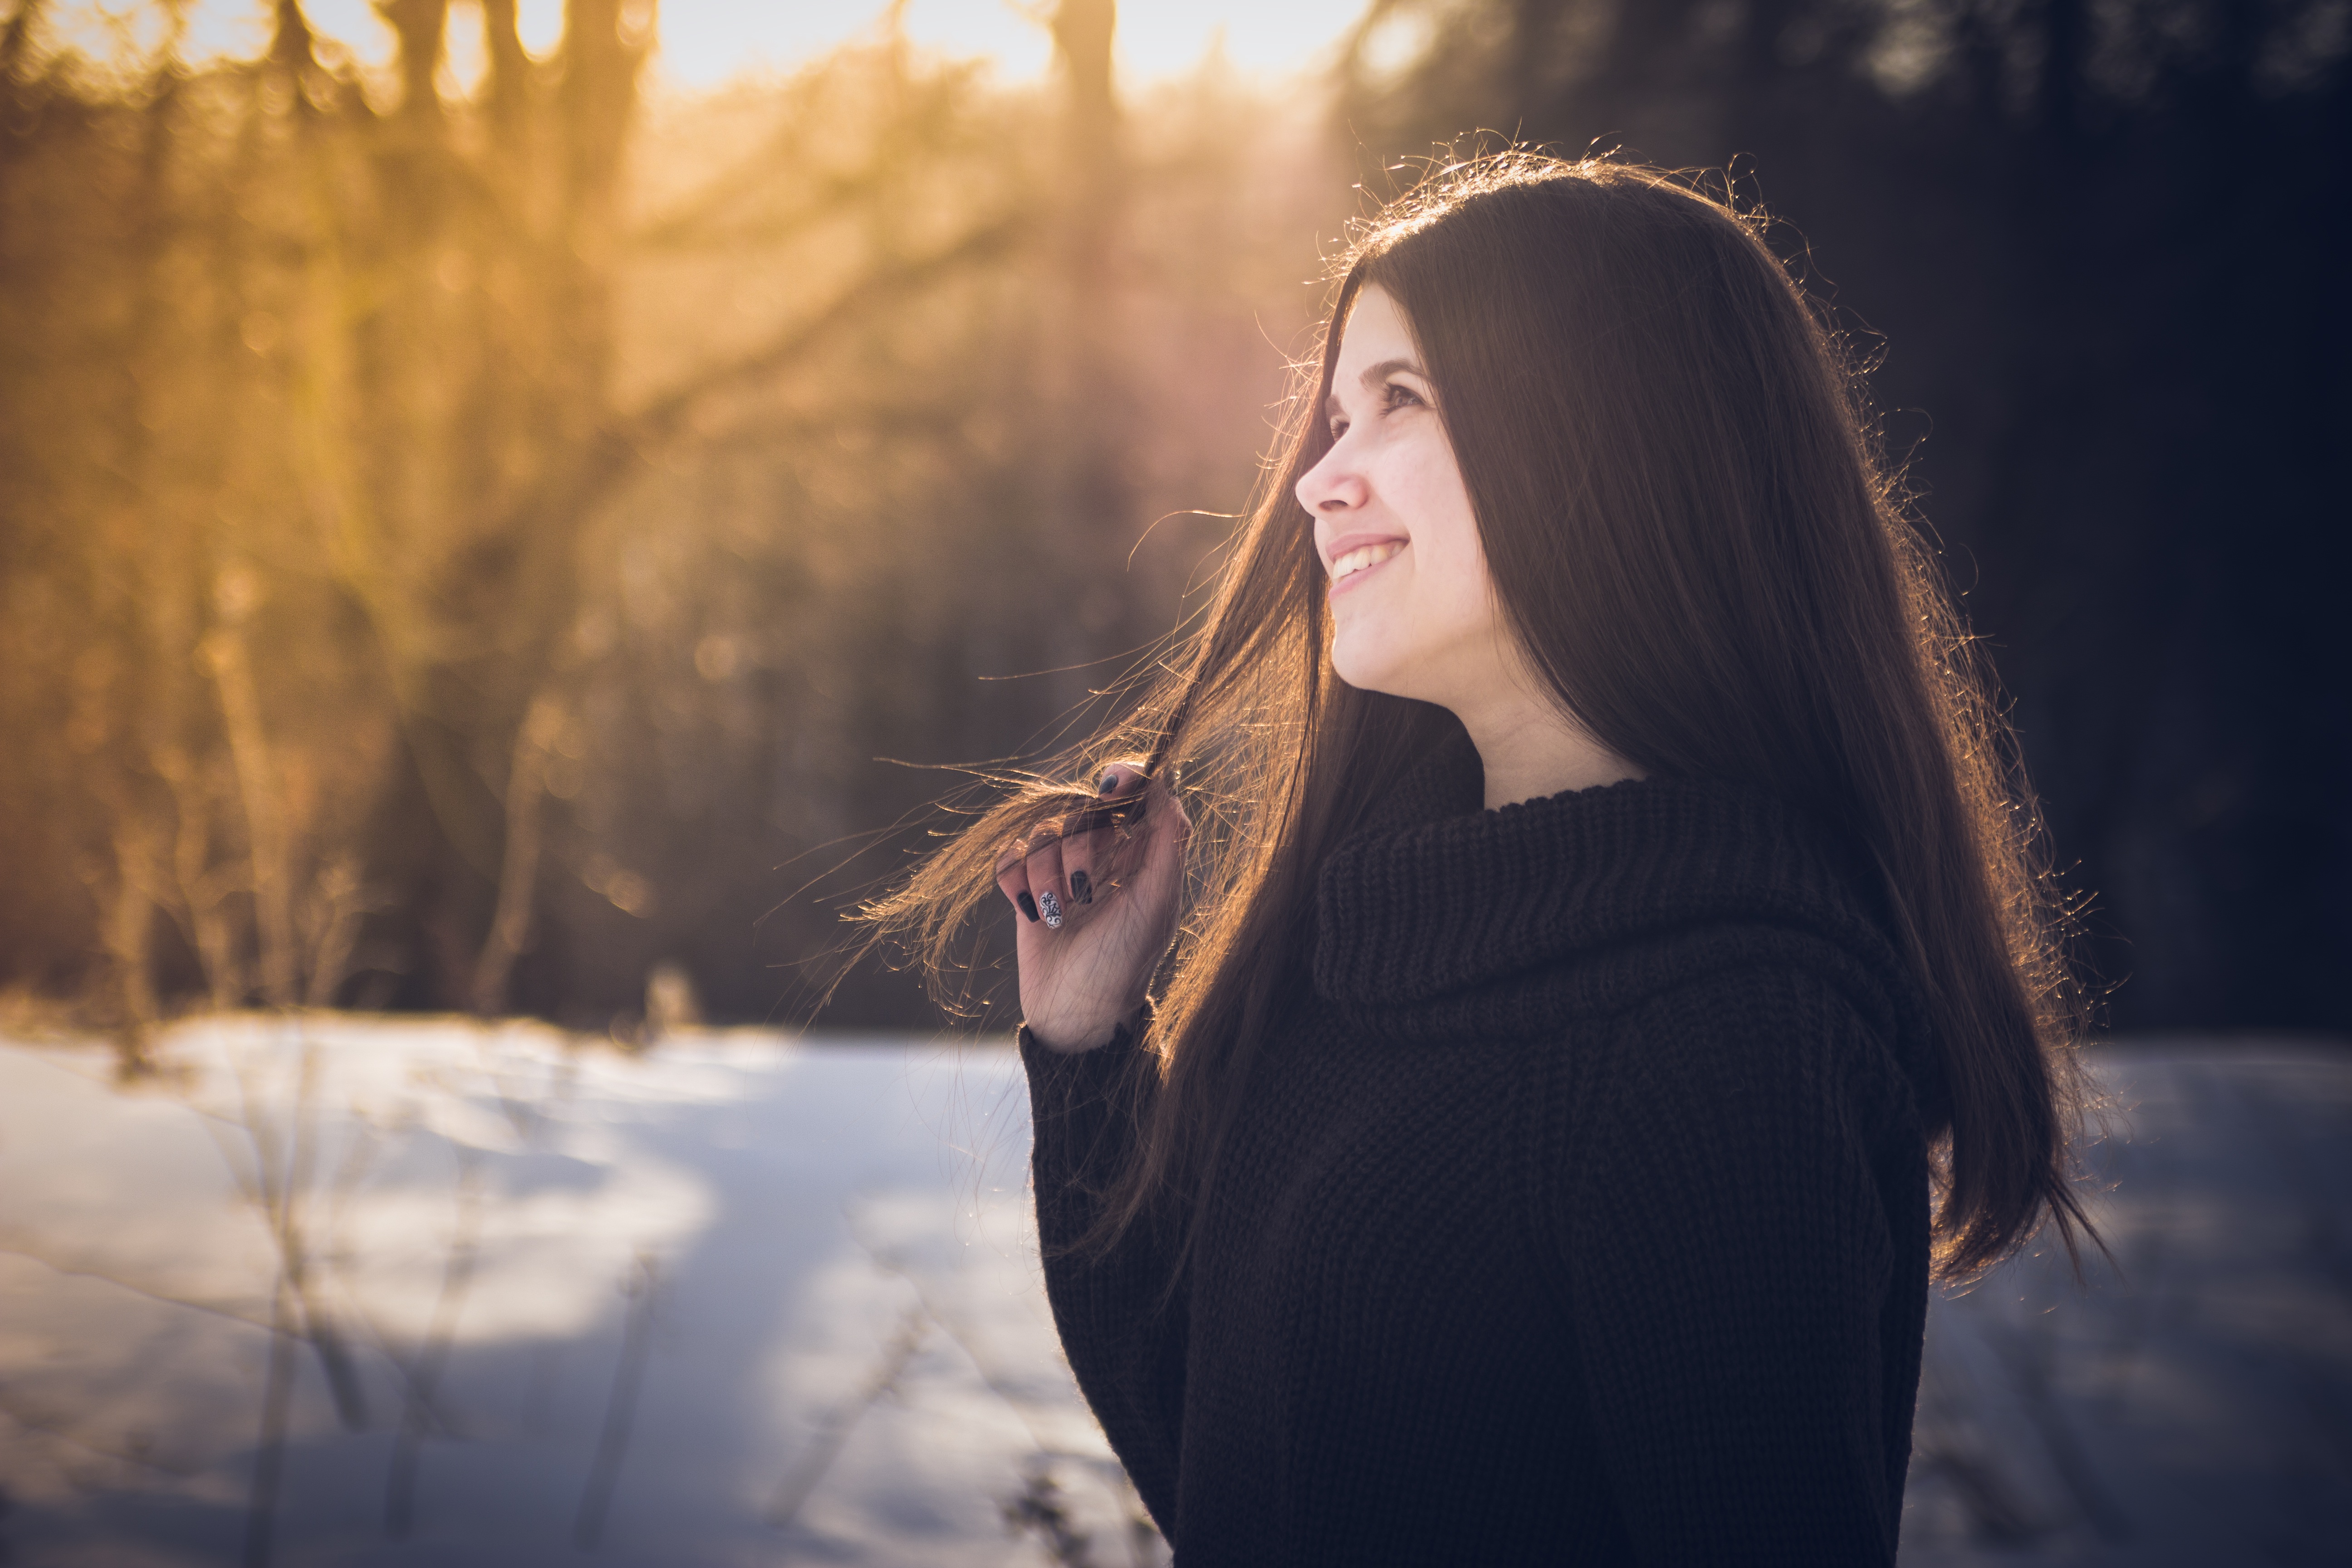
photograph, person, woman, girl, photography, winter, beauty, light, season, sunlight, portrait, morning, dress, portrait photography, fashion, spring, photo shoot, model, autumn